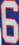
Number: 6